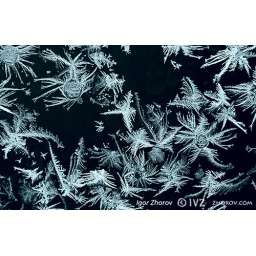
Natural frost background over window glass